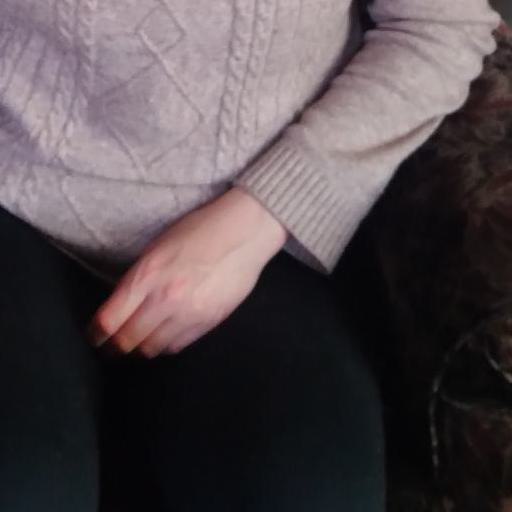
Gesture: no_gesture